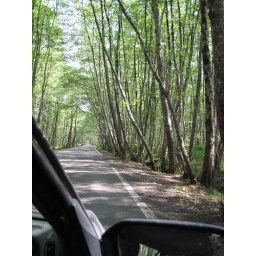
This jungle called Gisoom. This photo was shot from car window in moving.